Plug-in electric vehicles in France

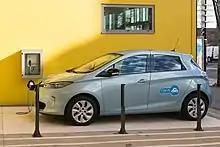
Electric cars purchase under a battery leasing contract, such as the Renault Zoe, are eligible for the full bonus for zero emission vehicles.

Until July 31, 2012, a premium up to , under the bonus-malus system, was granted for the purchase of new cars with emissions of 60 g/km or less which benefited all-electric cars and any plug-in hybrid with such low emissions. Vehicles emitting up to 125 g/km or less, such as conventional hybrids and natural gas vehicles, were granted up to . The incentive could not exceed 20% of the sales price including VAT, increased with the cost of the battery if it is rented.